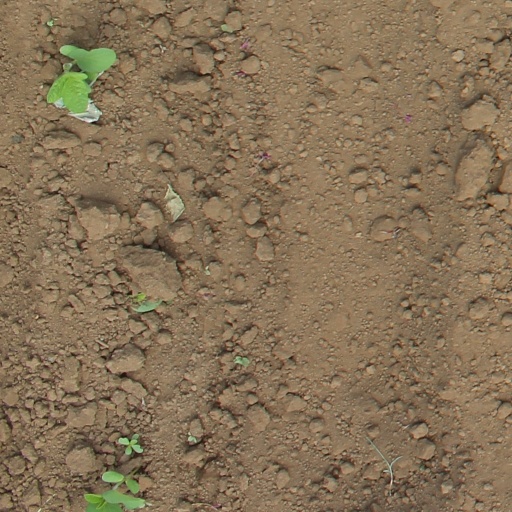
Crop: soybean